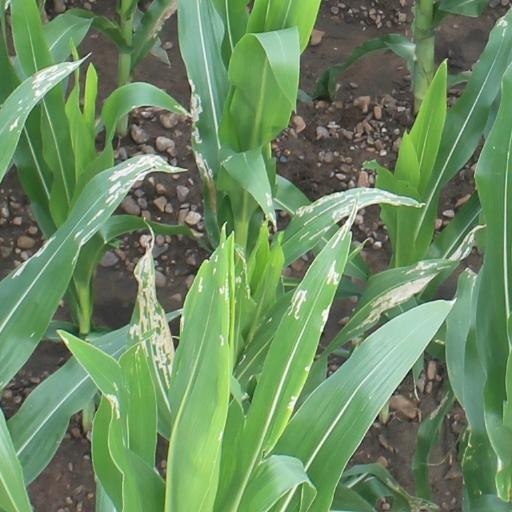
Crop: maize; corn